Wimbledon F.C.

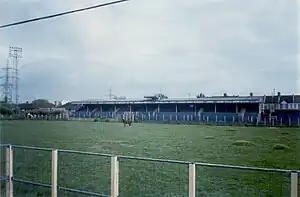
Plough Lane's South Stand, pictured in 2000

The first crest the club wore was the emblem of the Municipal Borough of Wimbledon. This emblem appeared on Wimbledon shirts from the late 1920s until the mid-1950s, when no badge was worn. The coat of arms returned in the early 1970s, before the club adopted its own badge on election to The Football League in 1977. The crest was very similar to the badge most commonly associated with the club – the difference being the inclusion of white rather than yellow. Yellow replaced white in 1981, and this logo was used until 2003. After the club's relocation to Milton Keynes was confirmed in May 2002, the College of Arms informed the club in August 2002 that its continued use of the Borough arms was illegal. A replacement, given the go-ahead on 12 April 2003, featured a stylised eagle's head – an element from the Wimbledon arms – drawn in navy blue and yellow outline, the yellow forming a stylised rendering of the letters "MK" (for Milton Keynes). Despite being officially adopted in April 2003, the logo's use was inconsistent: the club officially announced that it would be used "on all club kit, merchandise and literature from the start of [the 200304] season", including on a new white away kit and on an amended version of the previous season's home outfit, but this never occurred; both the home and away colours from 2002 to 2003 were retained for the following year with the municipal arms still present. Moreover, the old crest continued to appear on official club statements and literature towards the end of the 200304 season, making the status of the new badge ambiguous at best.